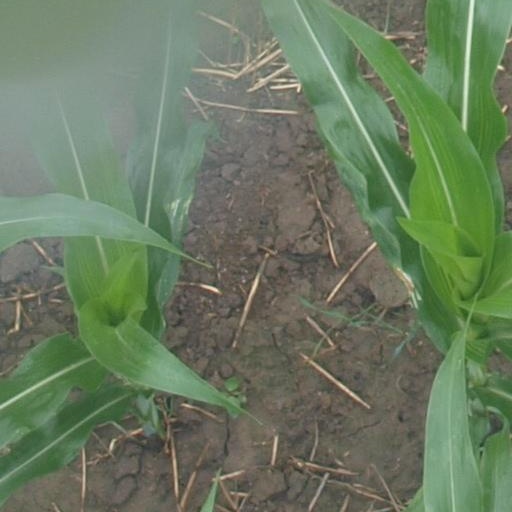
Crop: maize; corn